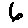
Label: 6